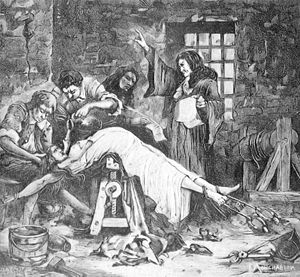
Marie-Madeleine-Marguerite d'Aubray, Markise de Brinvilliers / Biografi / Straf
Markise de Brinvilliers bliver torteret
Marie-Madeleine-Marguerite d'Aubray, Markise de Brinvilliers var en fransk giftmorder.